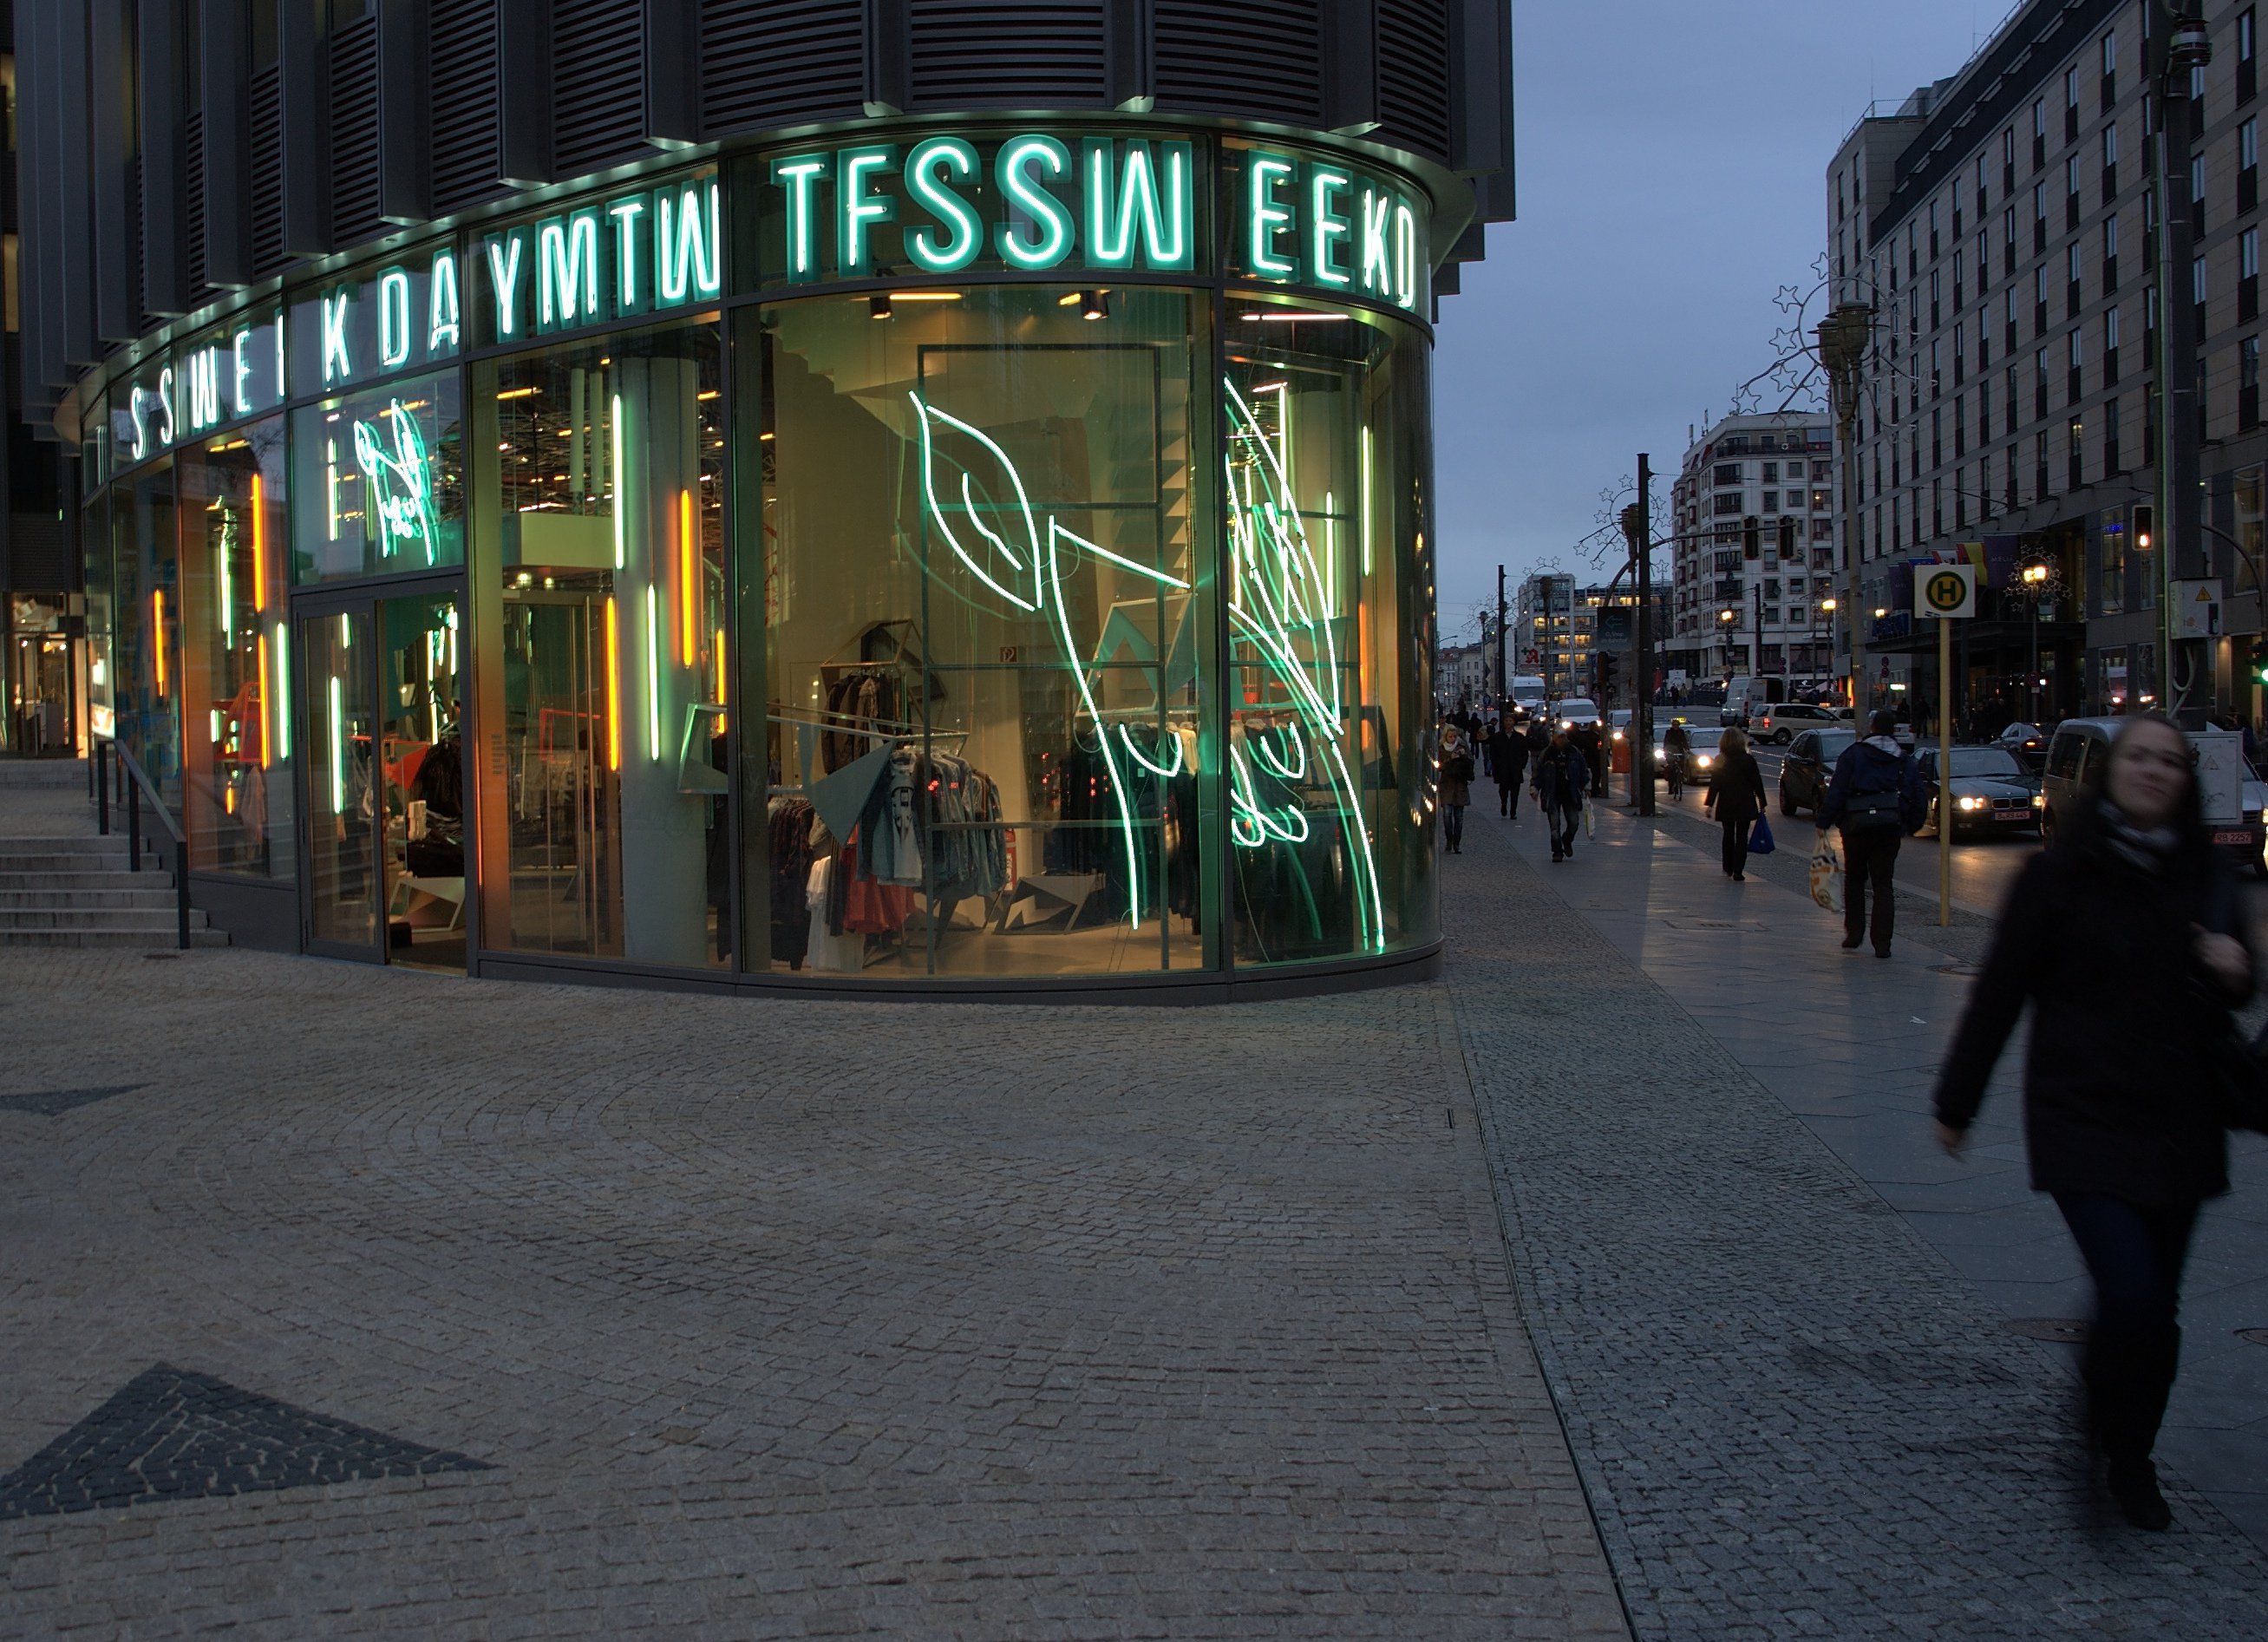
pedestrian, people, road, street, night, town, city, downtown, evening, lane, lighting, infrastructure, rawtherapee, germany, deutschland, berlin, pentax, 20mm, 2010, abends, lenstagged, steffenzahn, k100d, justpentax, berlinmitte, iamflickr, cosina, voigtlander, cosinavoigtlnder, skopar, colorskopar, cv20, colorskopar20mmf35slii, 20mmf35slii, voigtlander20mm, cv2035, skopar20mmf35, voigtlnder20mmf35, neighbourhood, urban area, human settlement